Luke Hodge

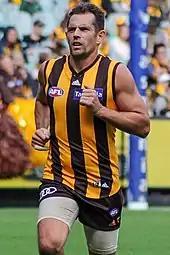
Hodge playing for in 2017

Hodge played only eight home and away games in 2012 due to a Posterior cruciate ligament injury. Returning after a brief illness that kept him out of the preliminary final, he led his side in the 2012 AFL Grand Final but didn't have a major influence on the result.